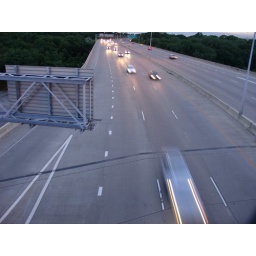
Peering over the railing from the east river road bridge, looking down on eastbound I-94.